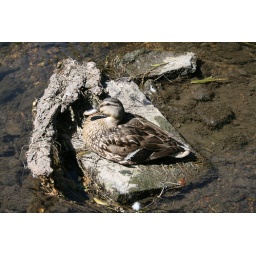
Sweet duck sunning herself in the Naperville river